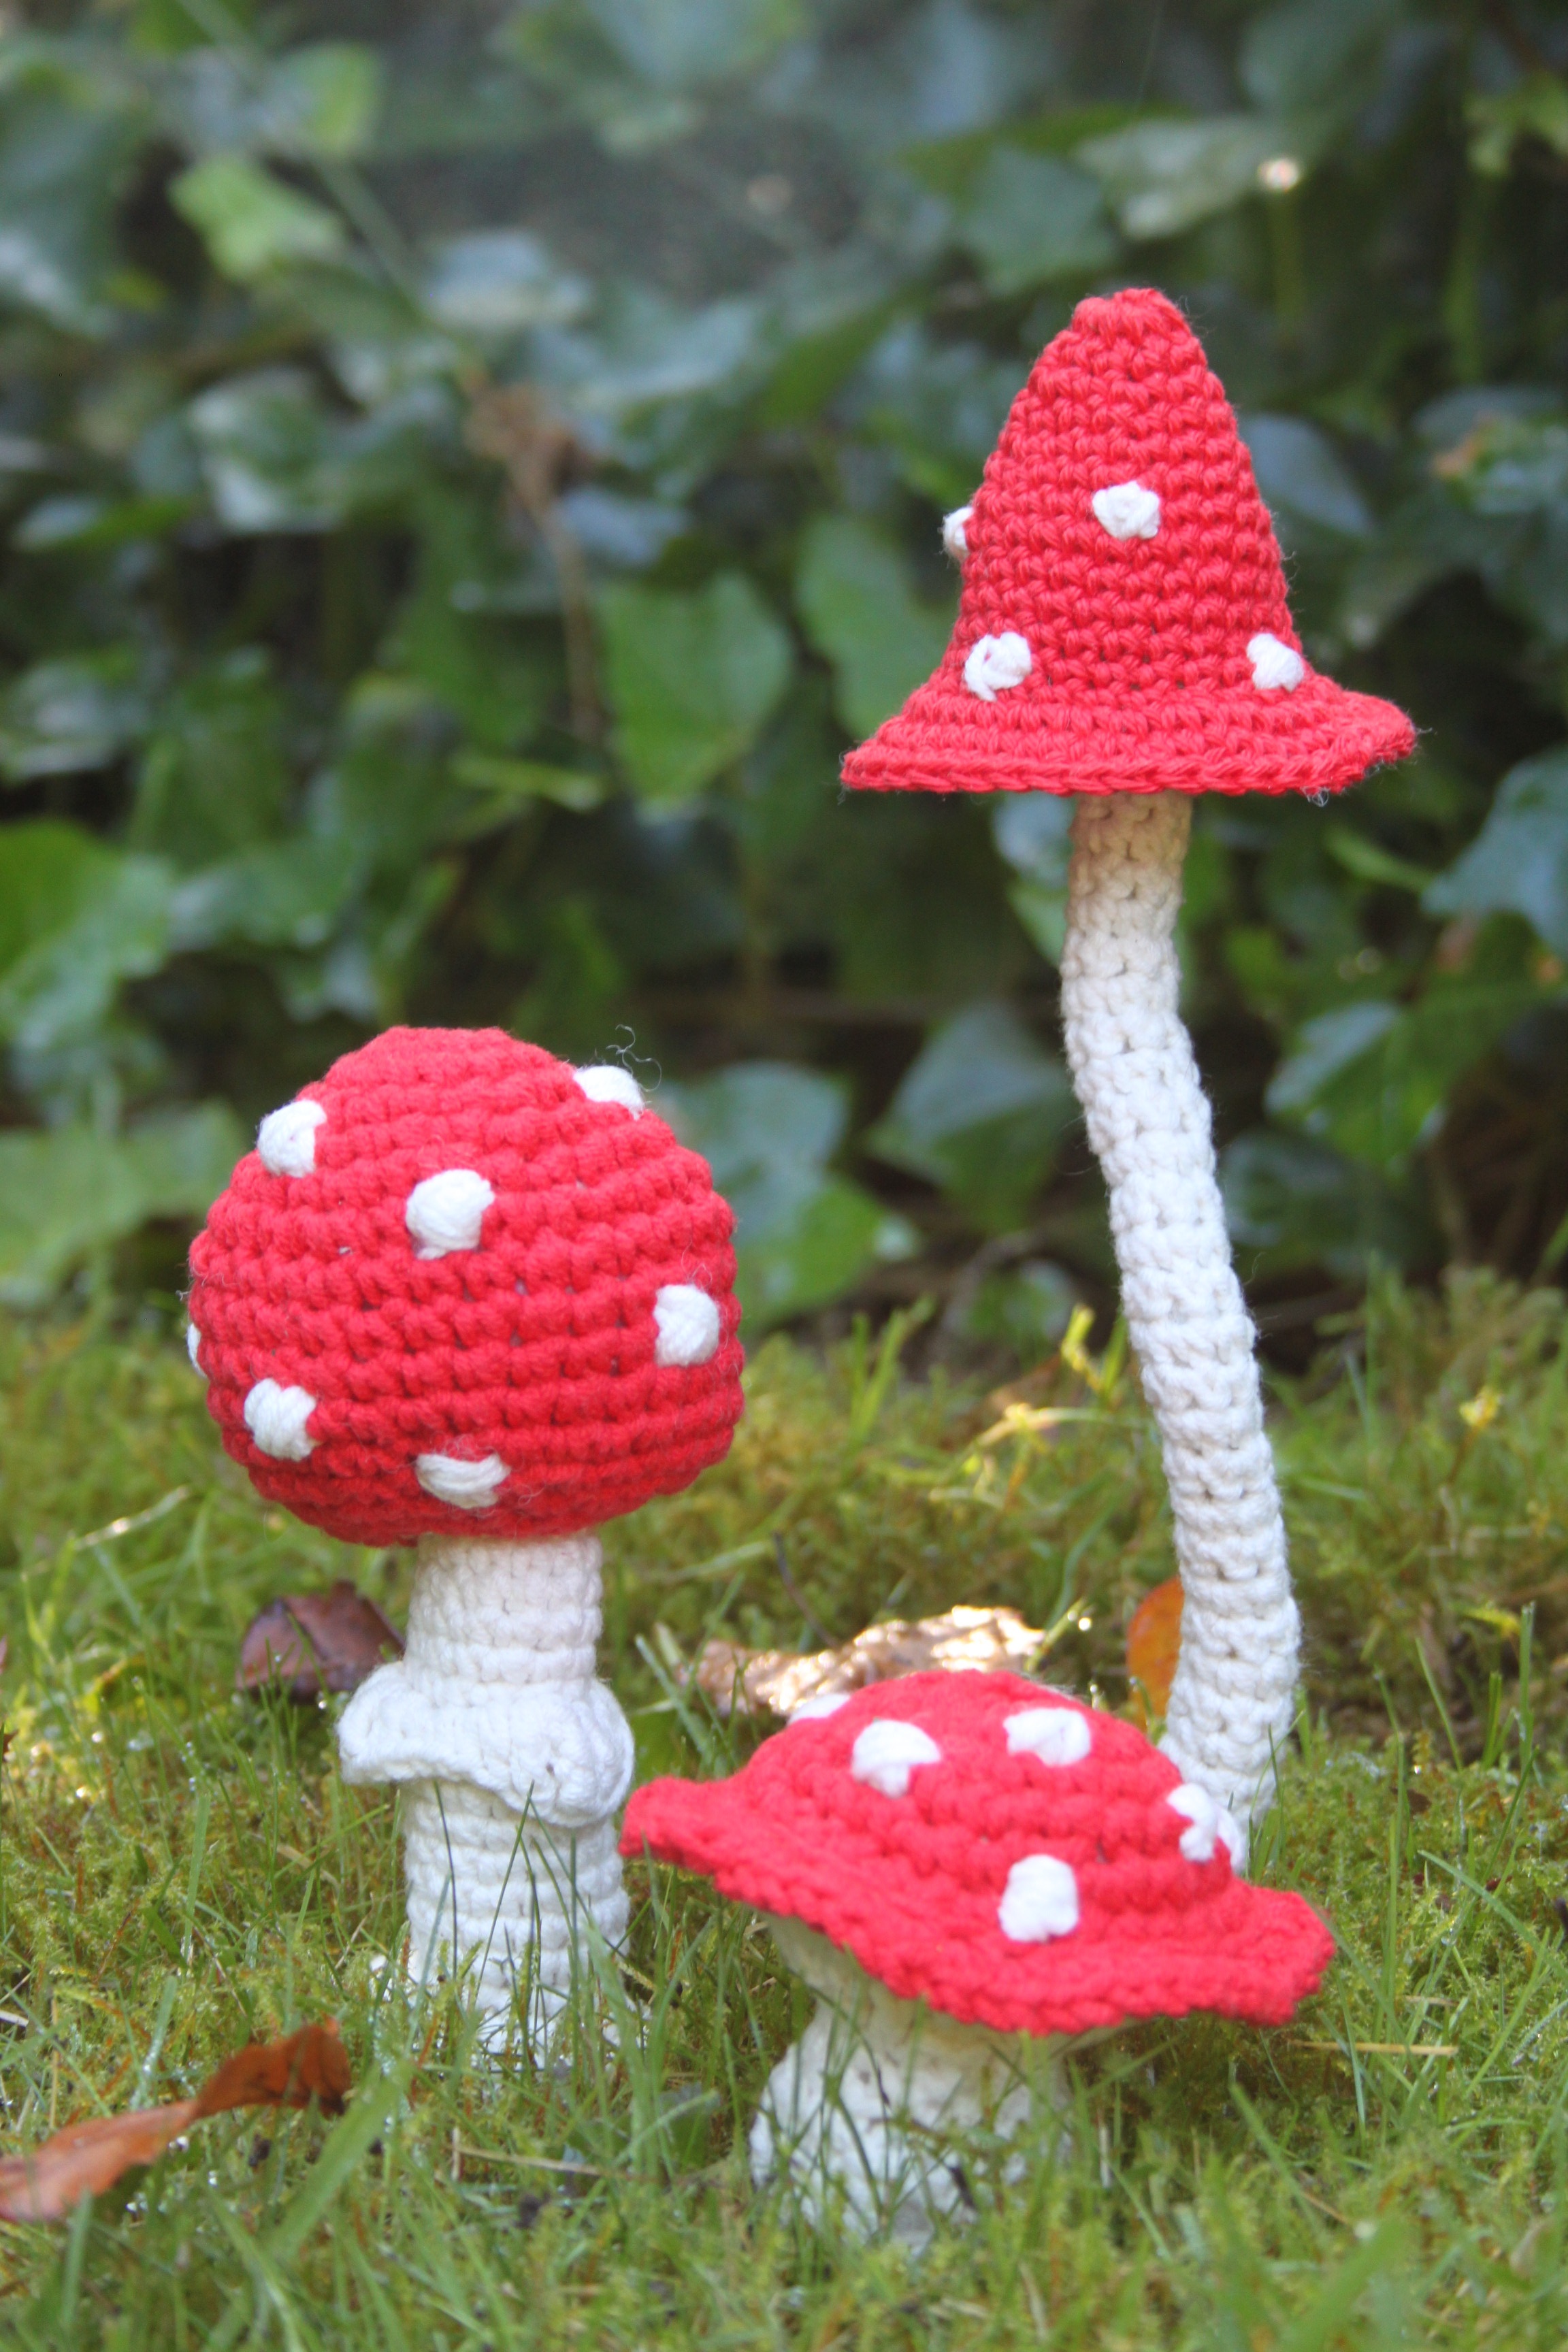
forest, grass, plant, white, lawn, leaf, flower, petal, red, autumn, botany, mushroom, flora, crochet, fly agaric, poppy, agaric, red with white dots, hooking, mushroom hooks